Anti-ballistic missile

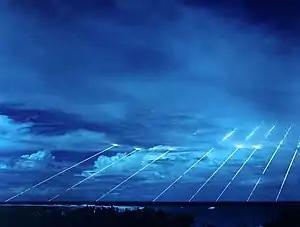
Testing of the LGM-118A Peacekeeper re-entry vehicles, all eight shot from only one missile. Each line is the path of a warhead which, were it live, would detonate with the explosive power of twenty-five Hiroshima-style weapons.

The Moscow ABM defense system was designed with the aim of being able to intercept the ICBM warheads aimed at Moscow and other important industrial regions, and is based on: